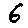
Label: 6